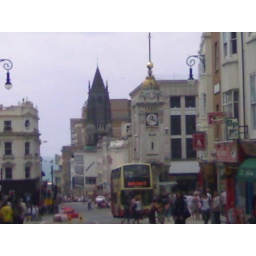
the clock tower in brighton(gold top)